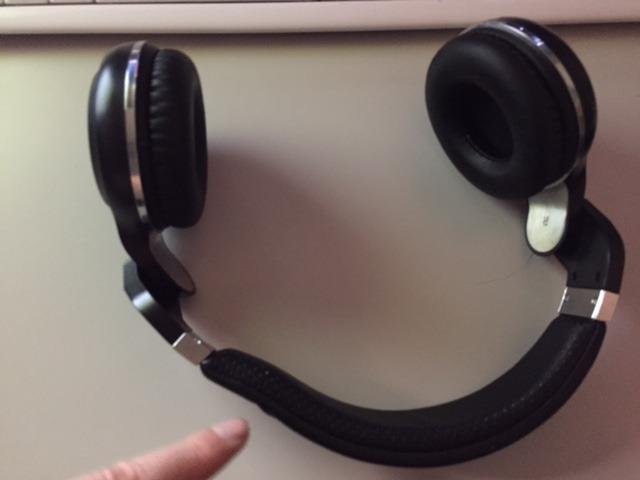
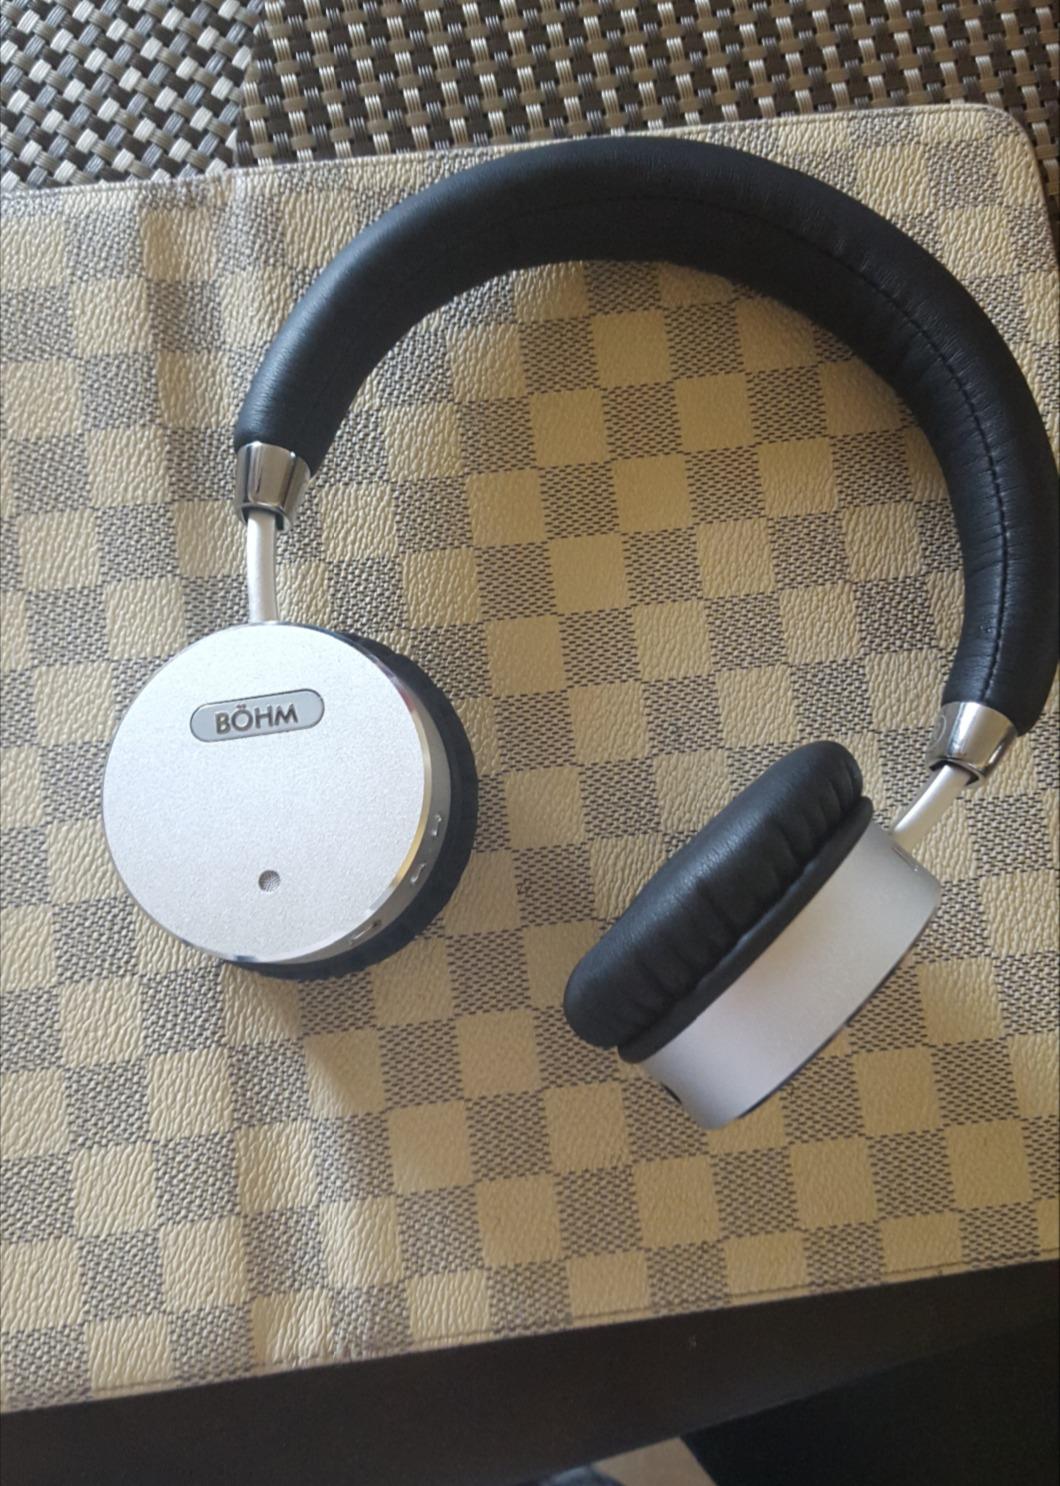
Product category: headphones
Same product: no